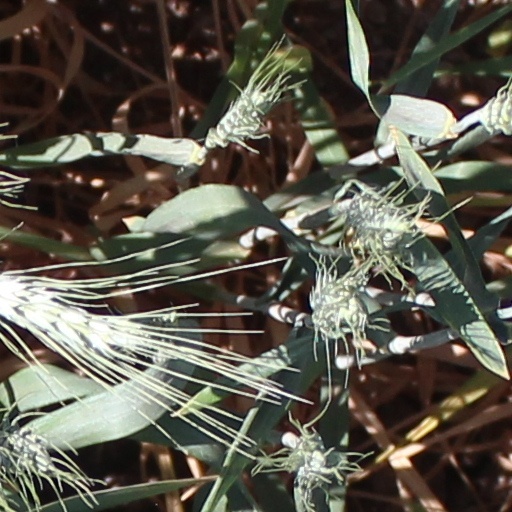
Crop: wheat